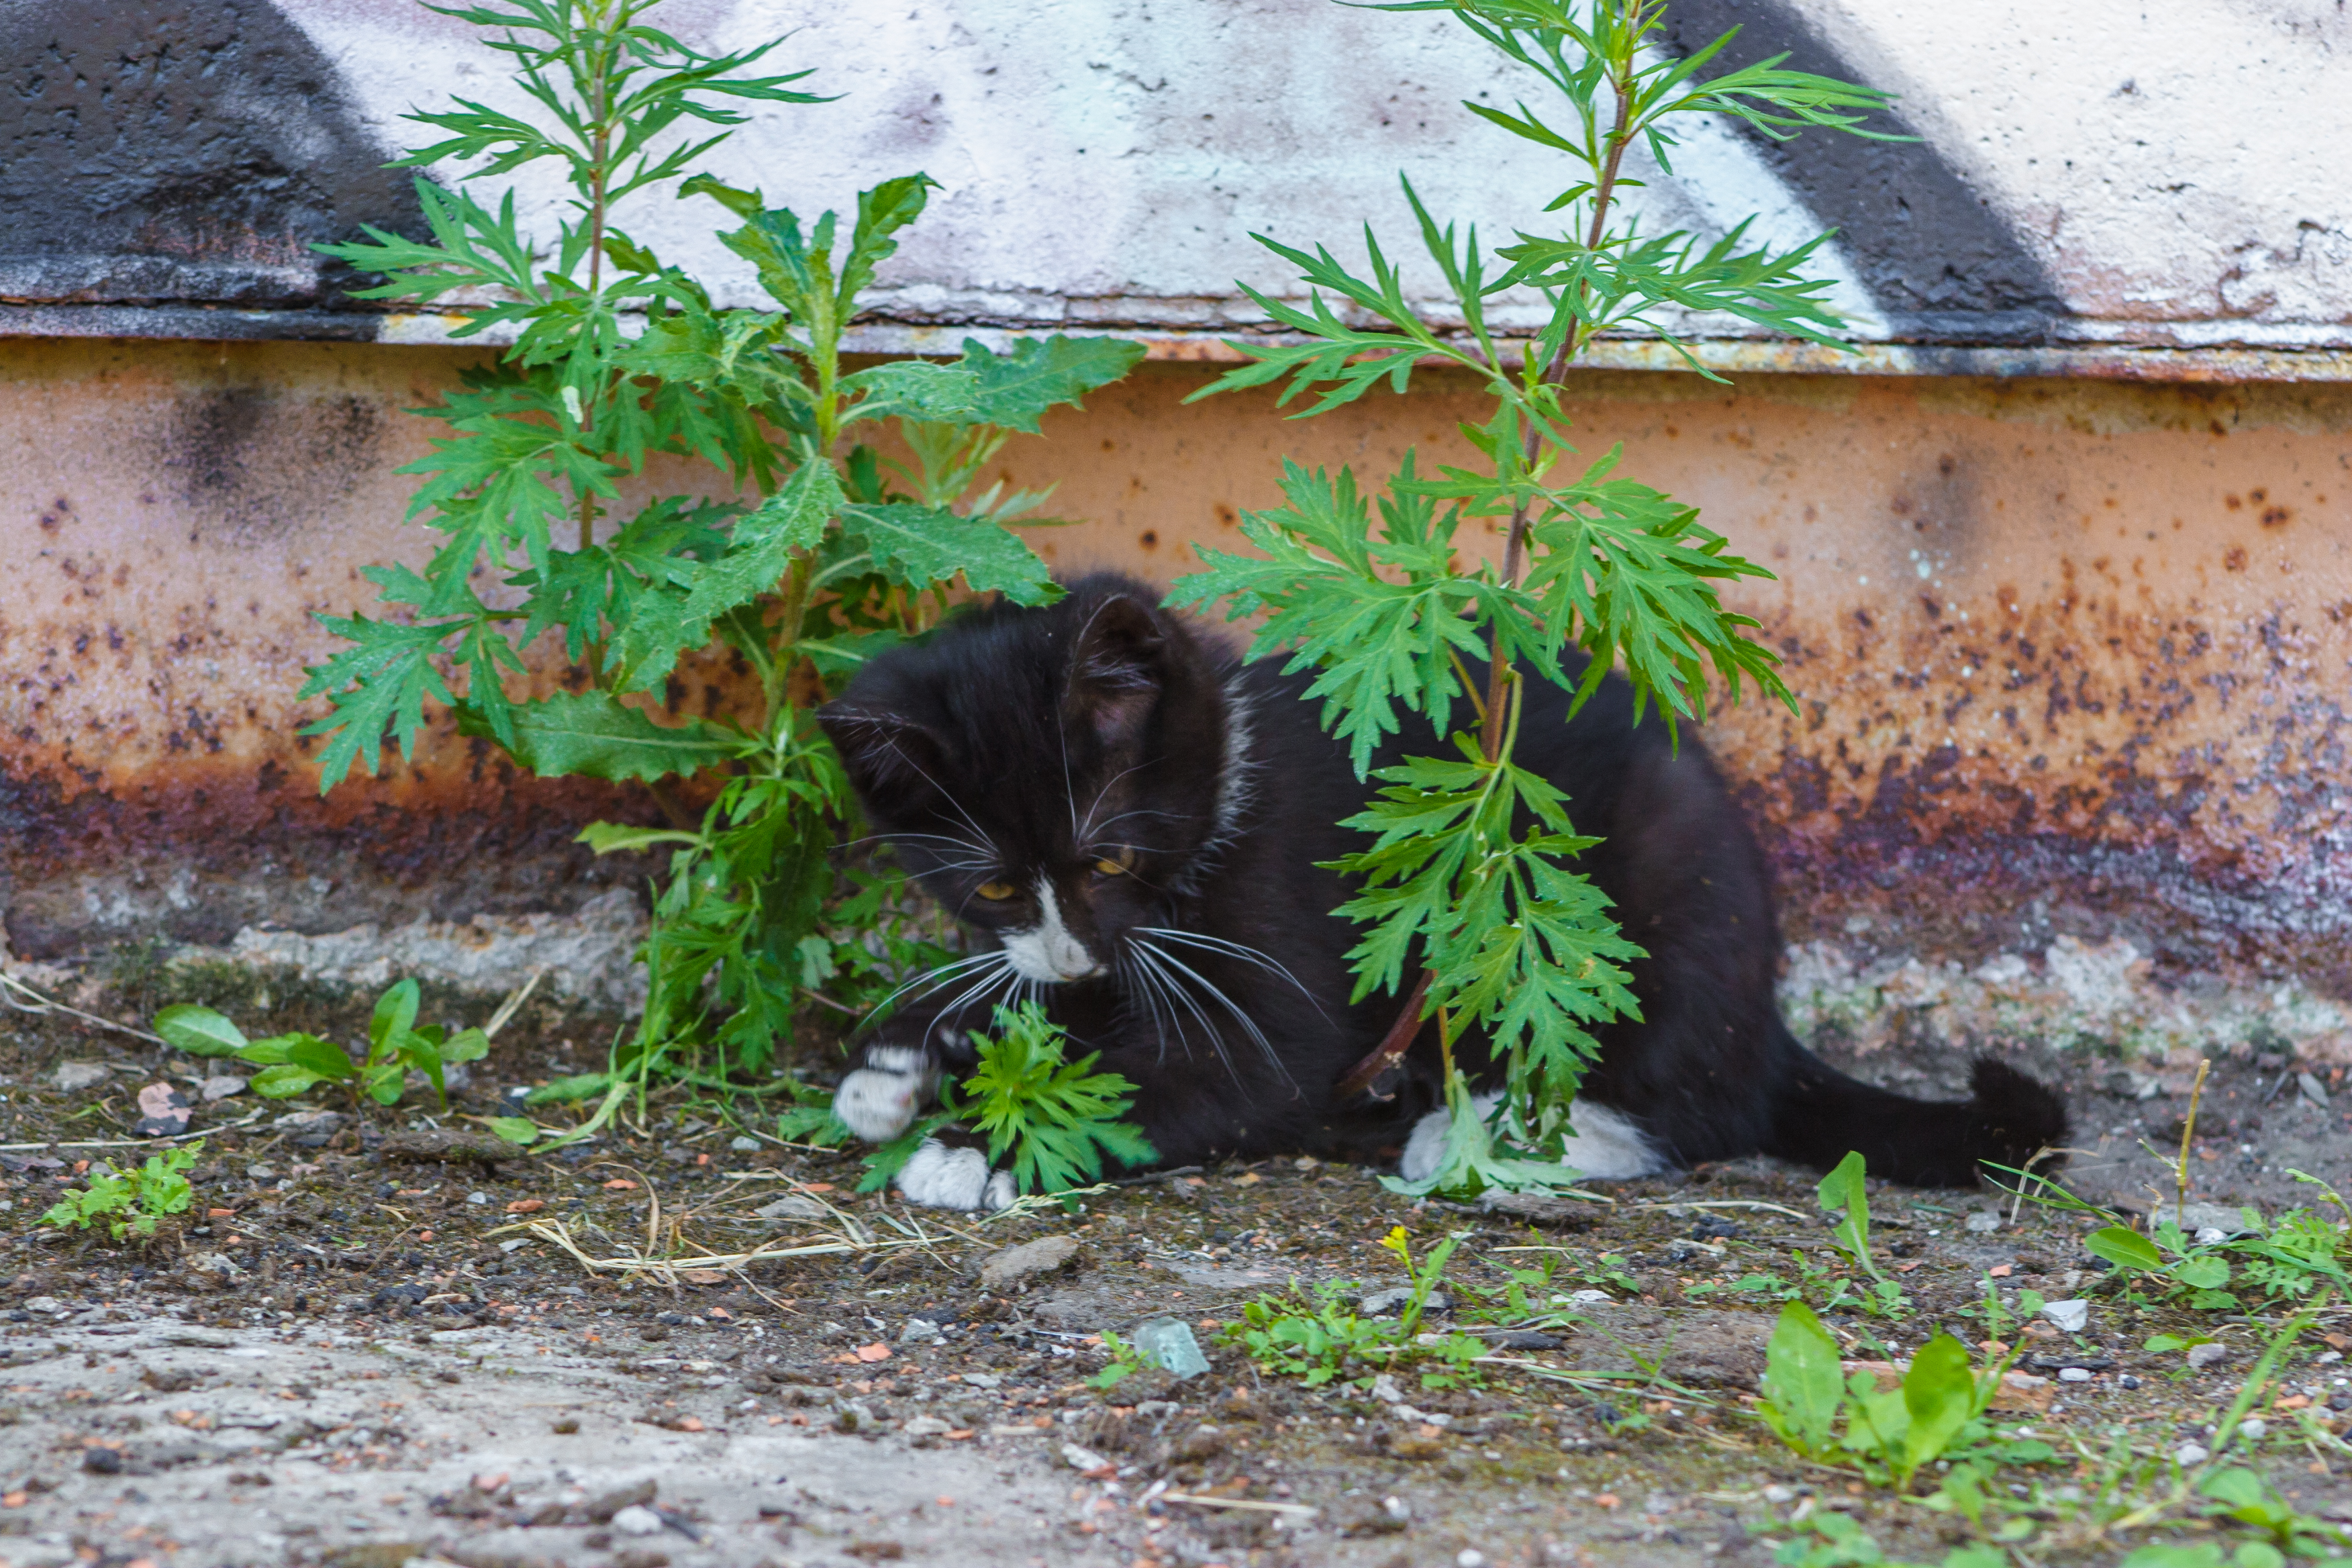
street, cat, plant, organism, grass, tree, zoo, landscape, wildlife